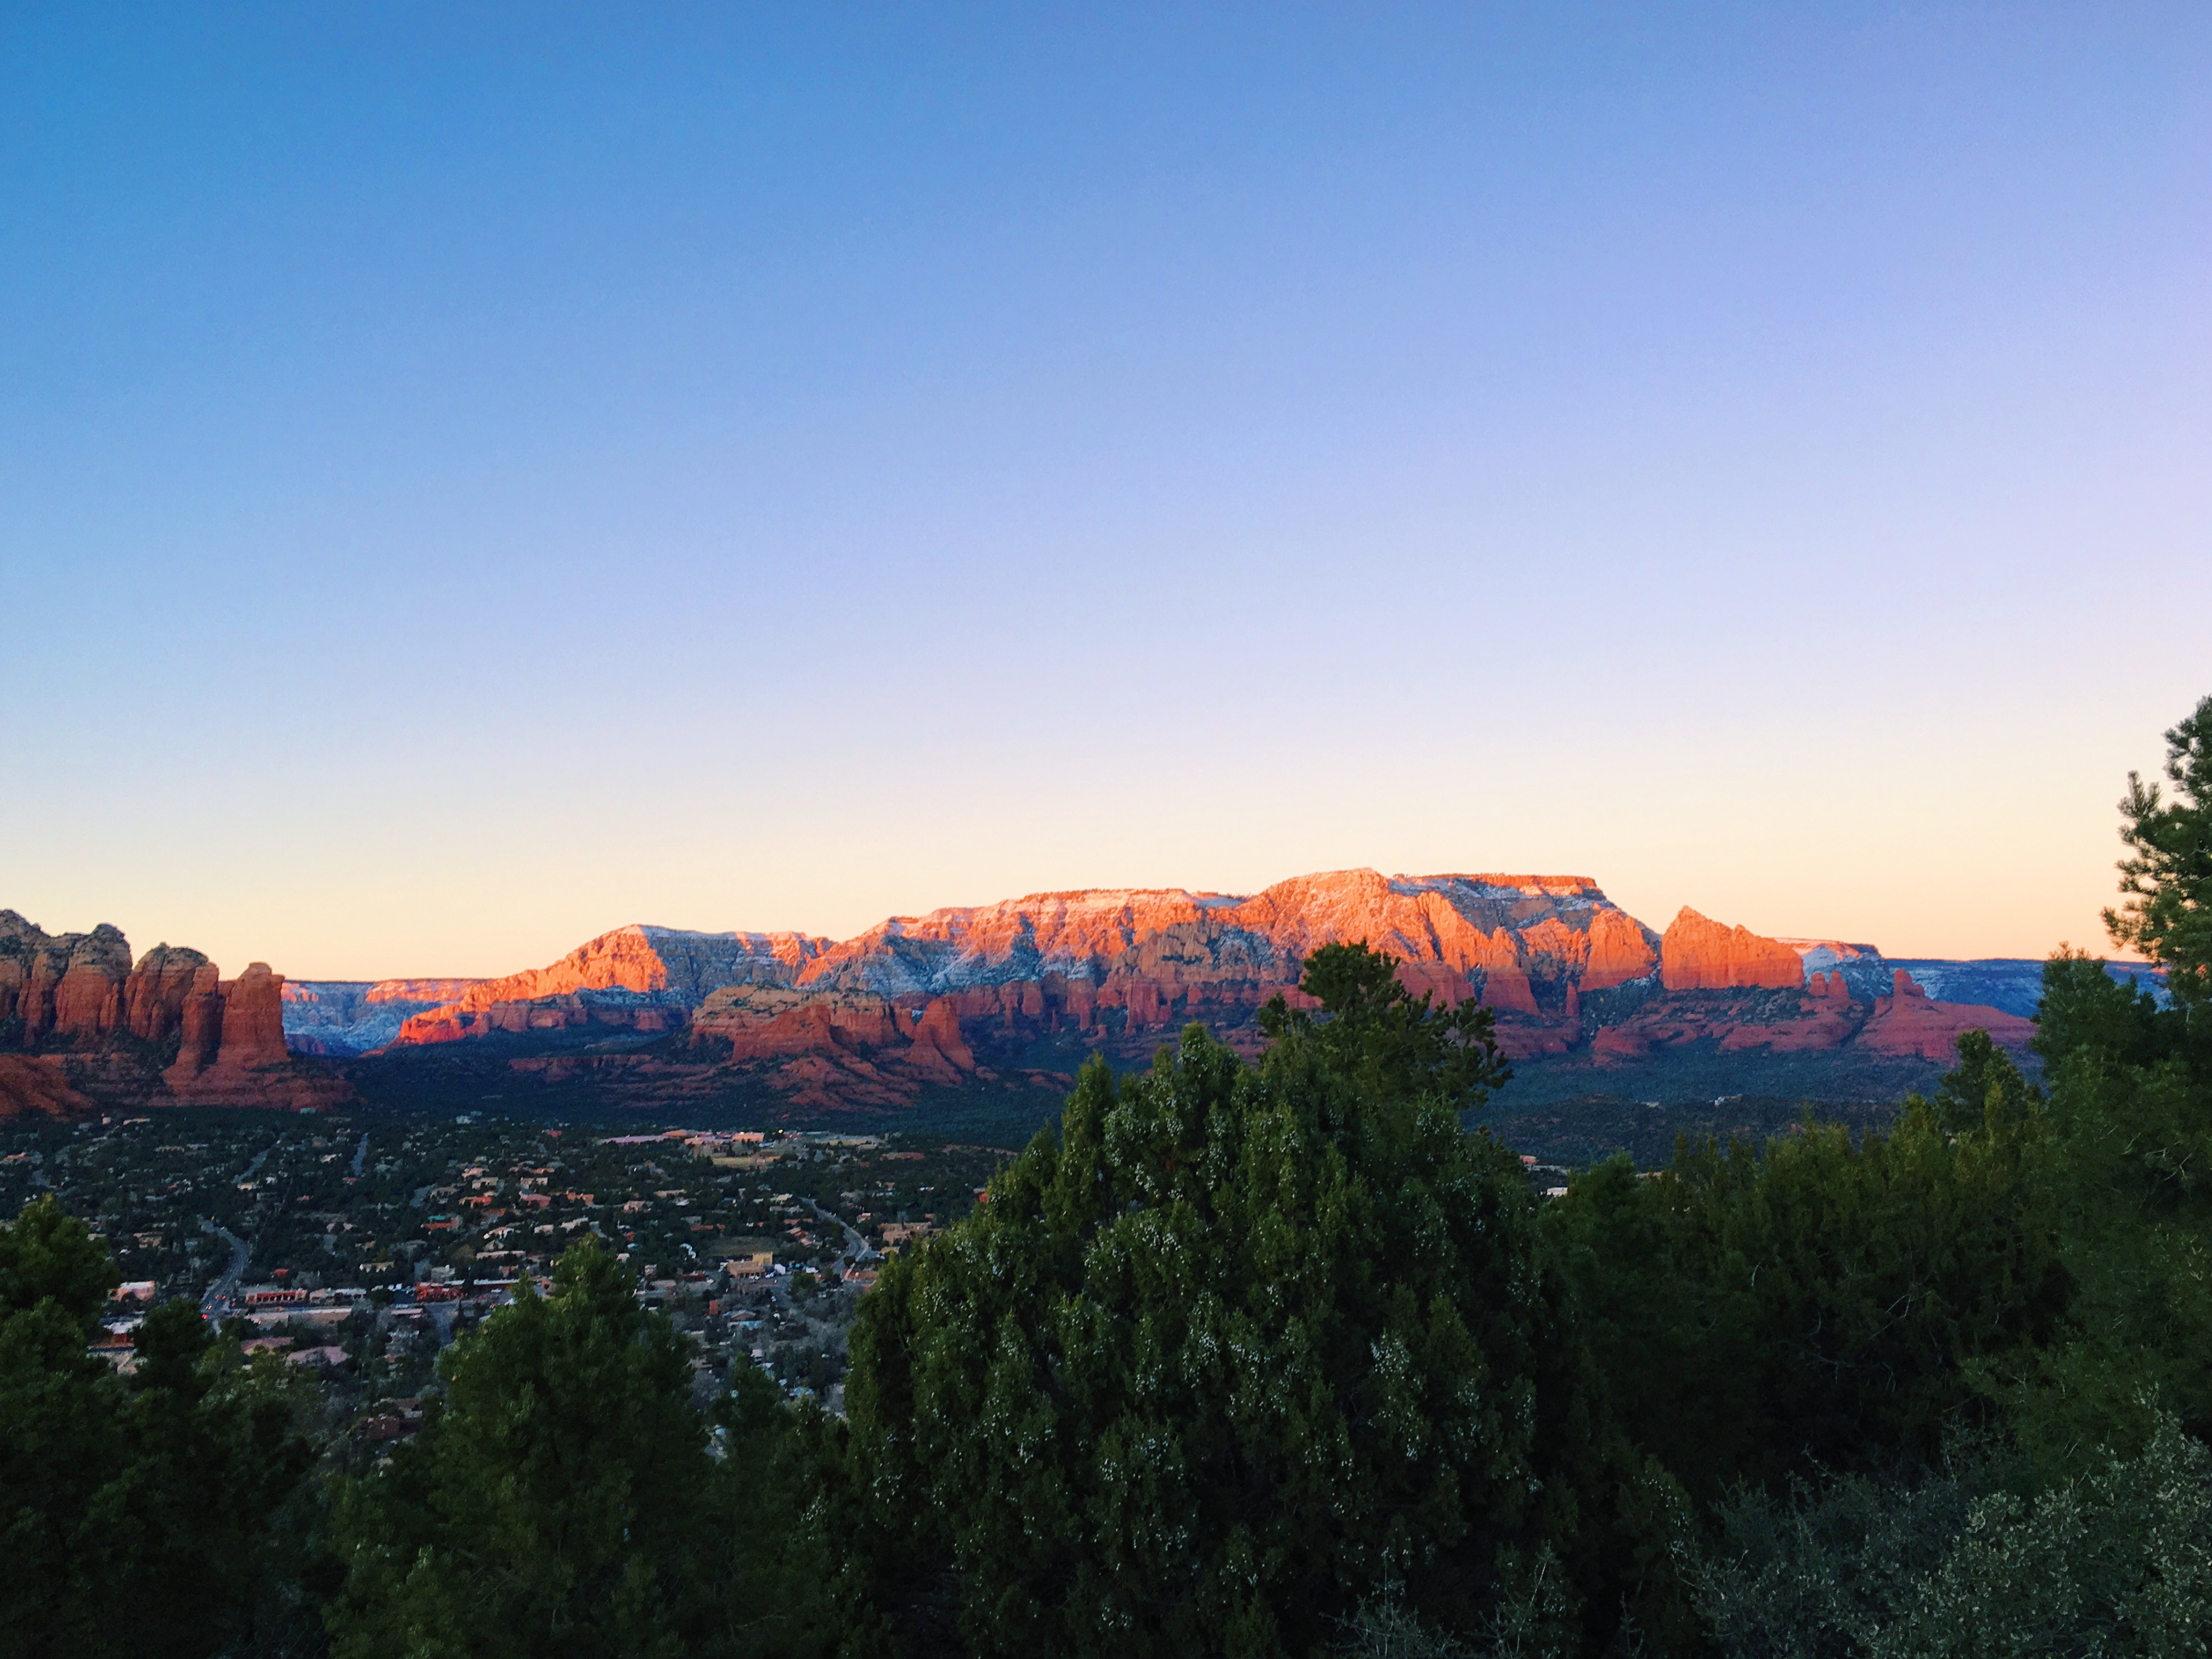
landscape, nature, wilderness, mountain, sunrise, sunset, morning, hill, dawn, valley, mountain range, dusk, autumn, canyon, national park, ridge, plateau, landform, geographical feature, mountainous landforms